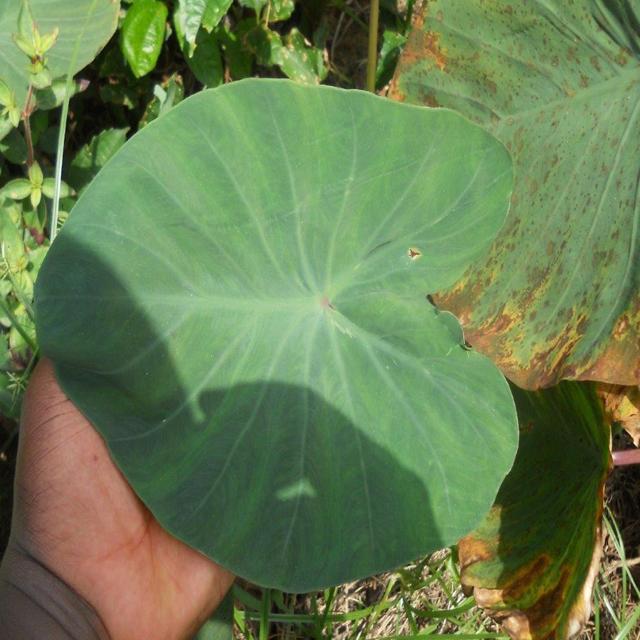
Label: Healthy